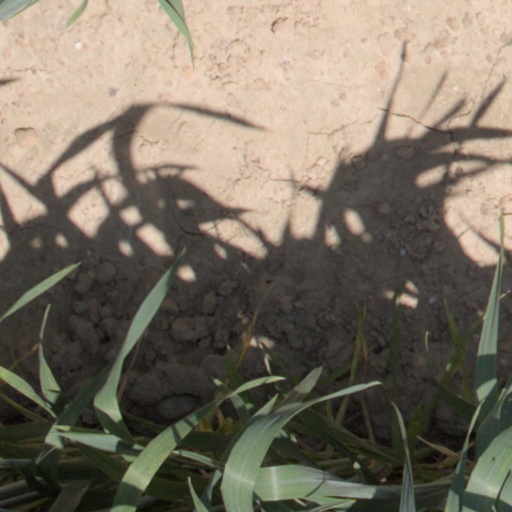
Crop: wheat